Norwegian Forest Cat

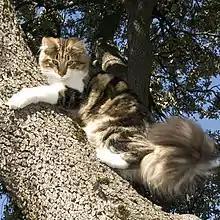
Black blotched tabby and white adult in a tree

They are friendly, intelligent, and generally good with people. The Norwegian Forest Cat has a lot of energy. Fanciers note that these cats produce a variety of high-pitched "chirping" vocalizations.